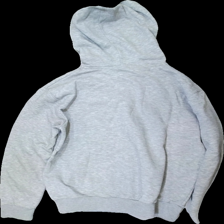
View: back
Type: Hoodie
Category: Men
Brand: Peak Performance
Colors: Grey, Blue
Material: ?
Pattern: Logo print
Cut: Regular
Size: XXL
Season: All
Stains: Major
Damage: fläckar axel
Damage location: top left
Damage 2 location: middle right
Damage 3 location: bottom left
Price range: <50
Recommended usage: Export
Description: grå hoodie med dragkedja, fläck axel och mycket nopprig